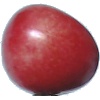
Label: Cherry 2